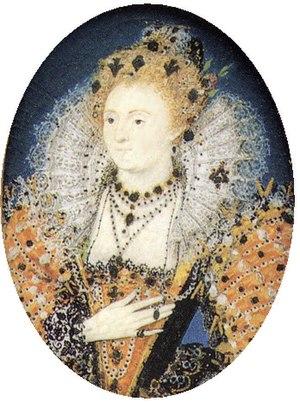
Le portrait en miniature est l'art de reproduire sur une petite surface le portrait d'une personne. Il peut orner des objets personnels et utiliser différents supports et techniques de peinture et de dessin. La miniature s'offre en témoignage d'amour ou d'amitié. Historiquement, les peintres en miniature ont joué sur la définition ambiguë de leur art, par mode ou pour échapper aux contraintes des corporations. Leurs œuvres sont rarement signées.